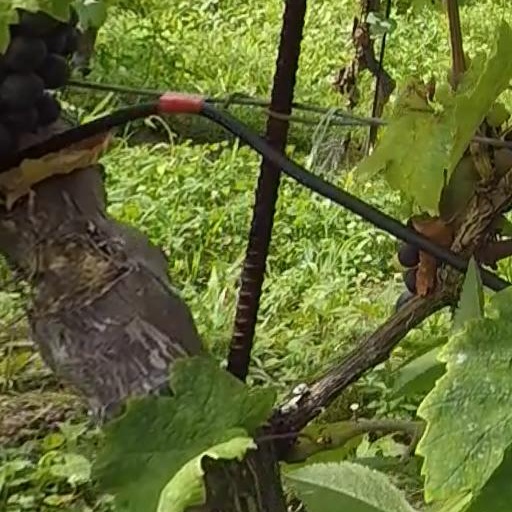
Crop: grape